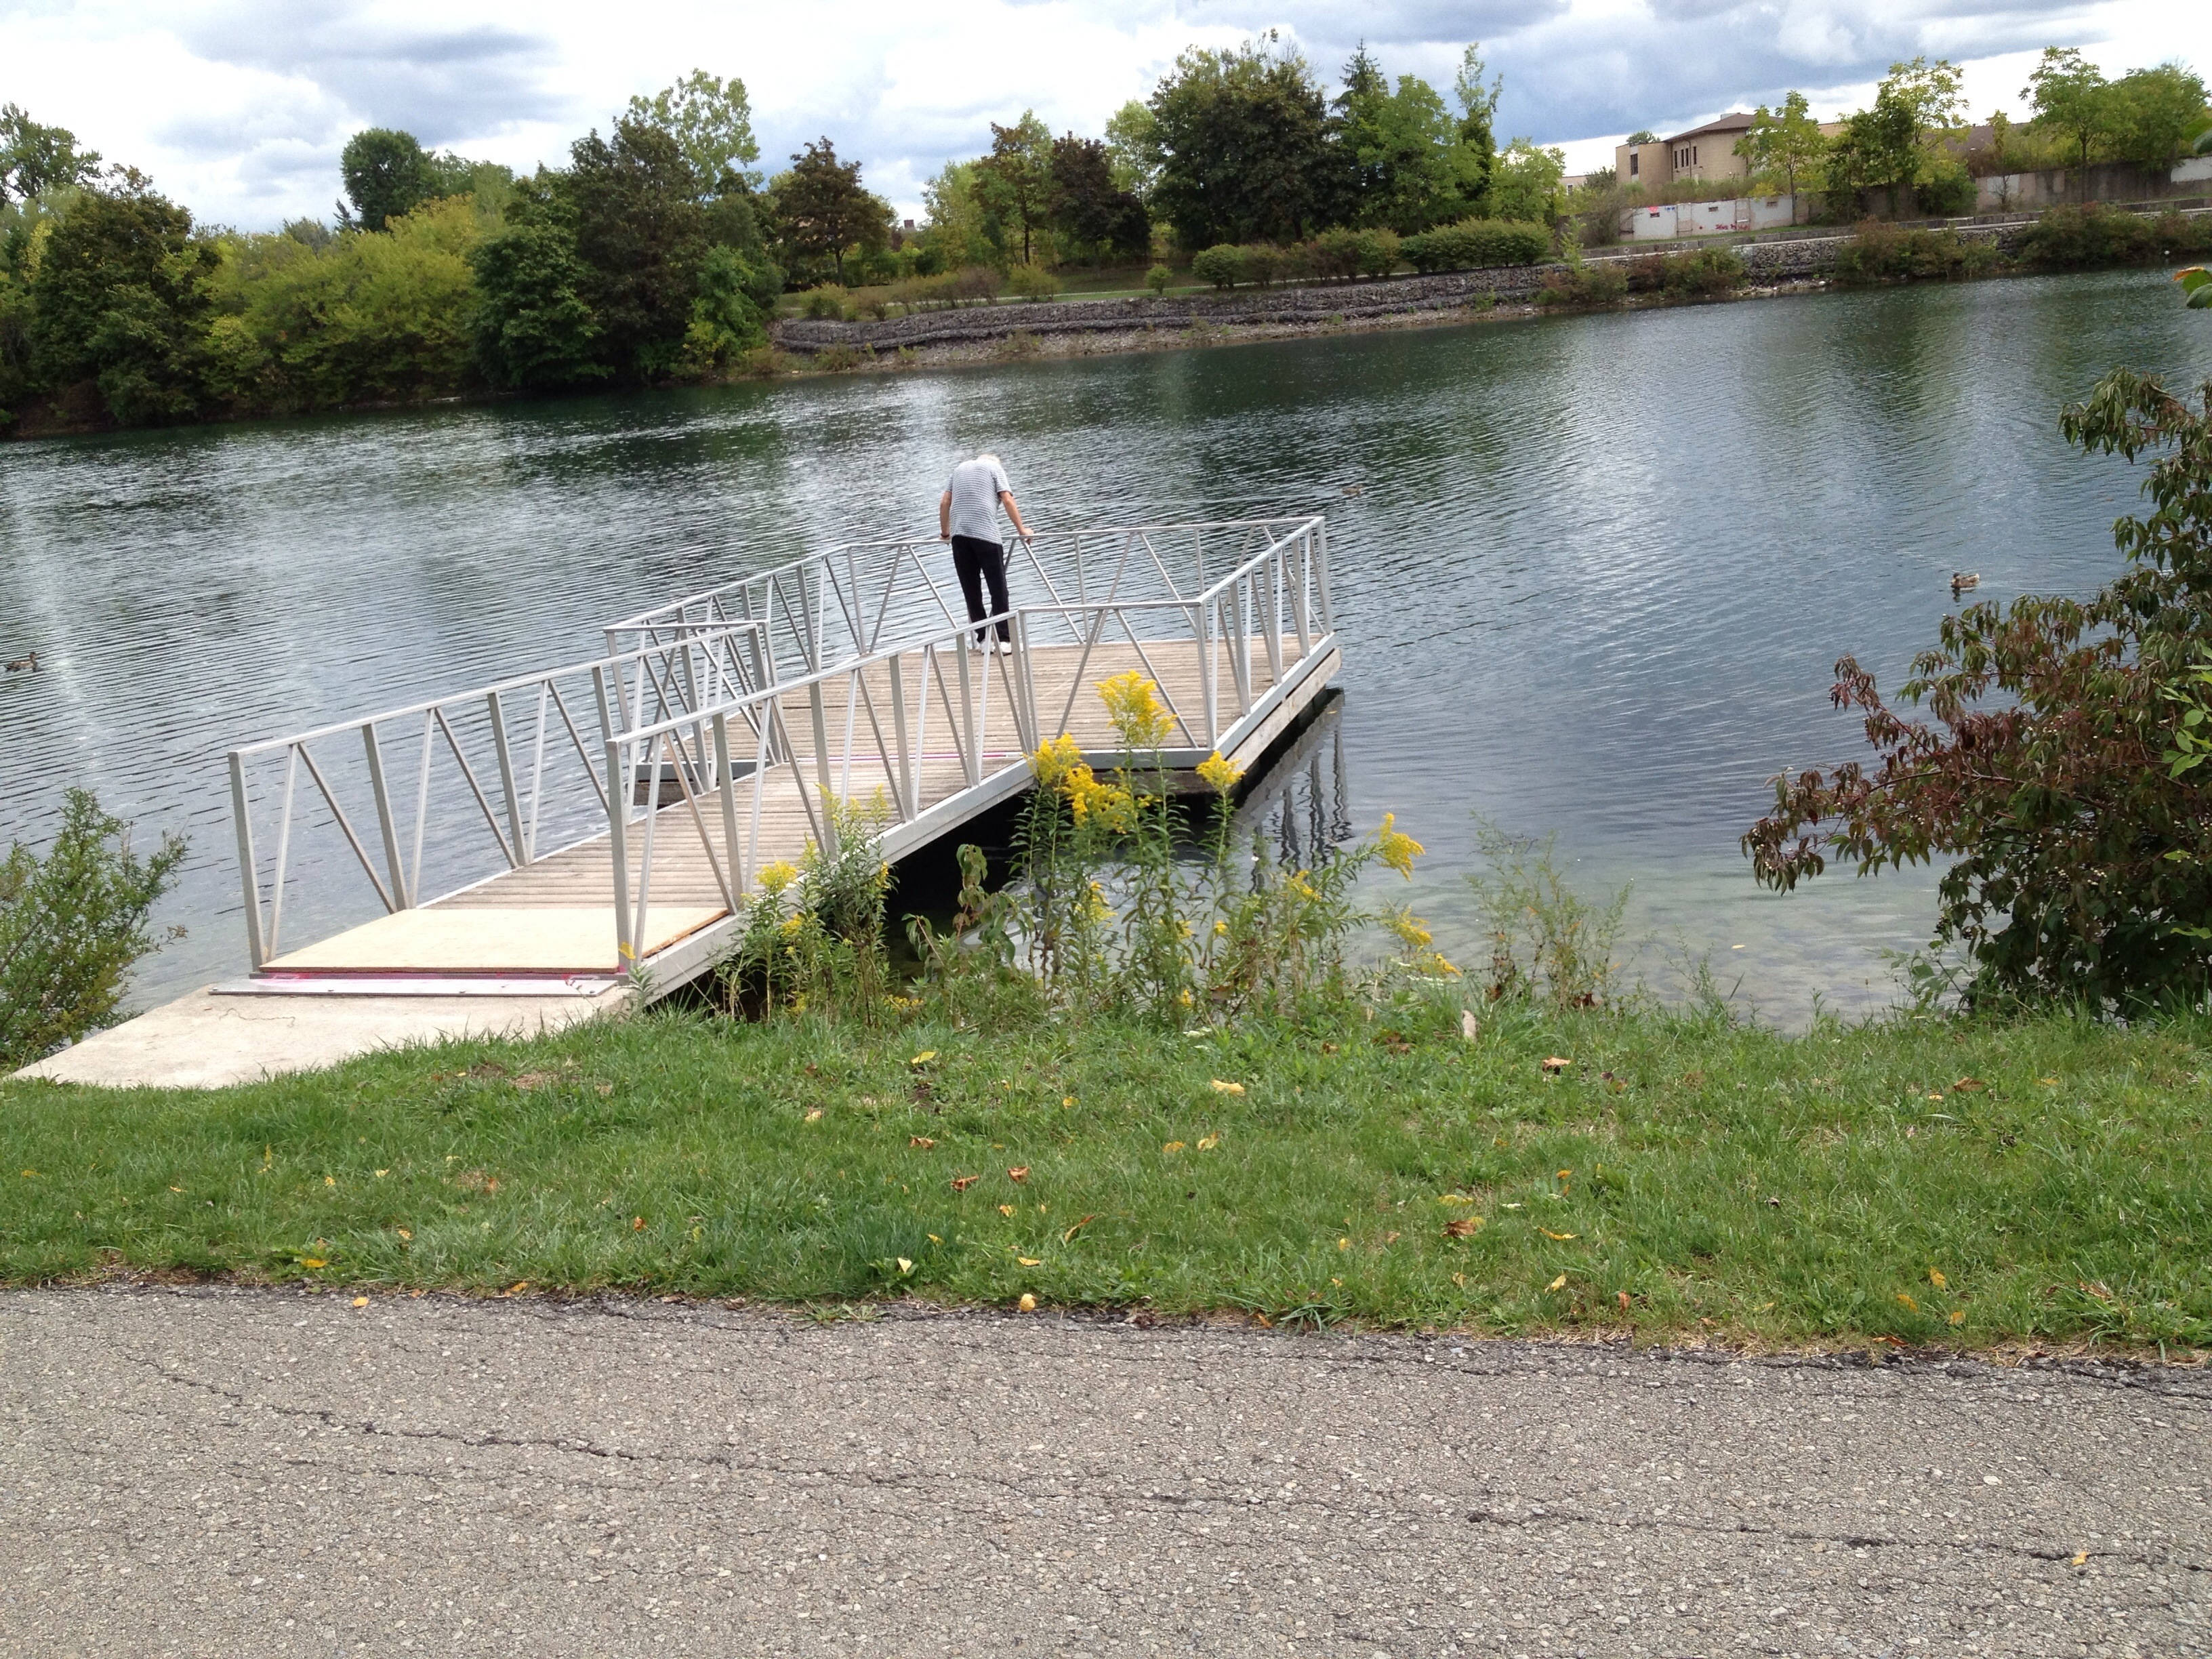
boat, lake, river, canal, pond, vehicle, reservoir, waterway, boating, watercraft